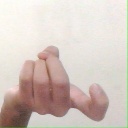
अक्षर: ज